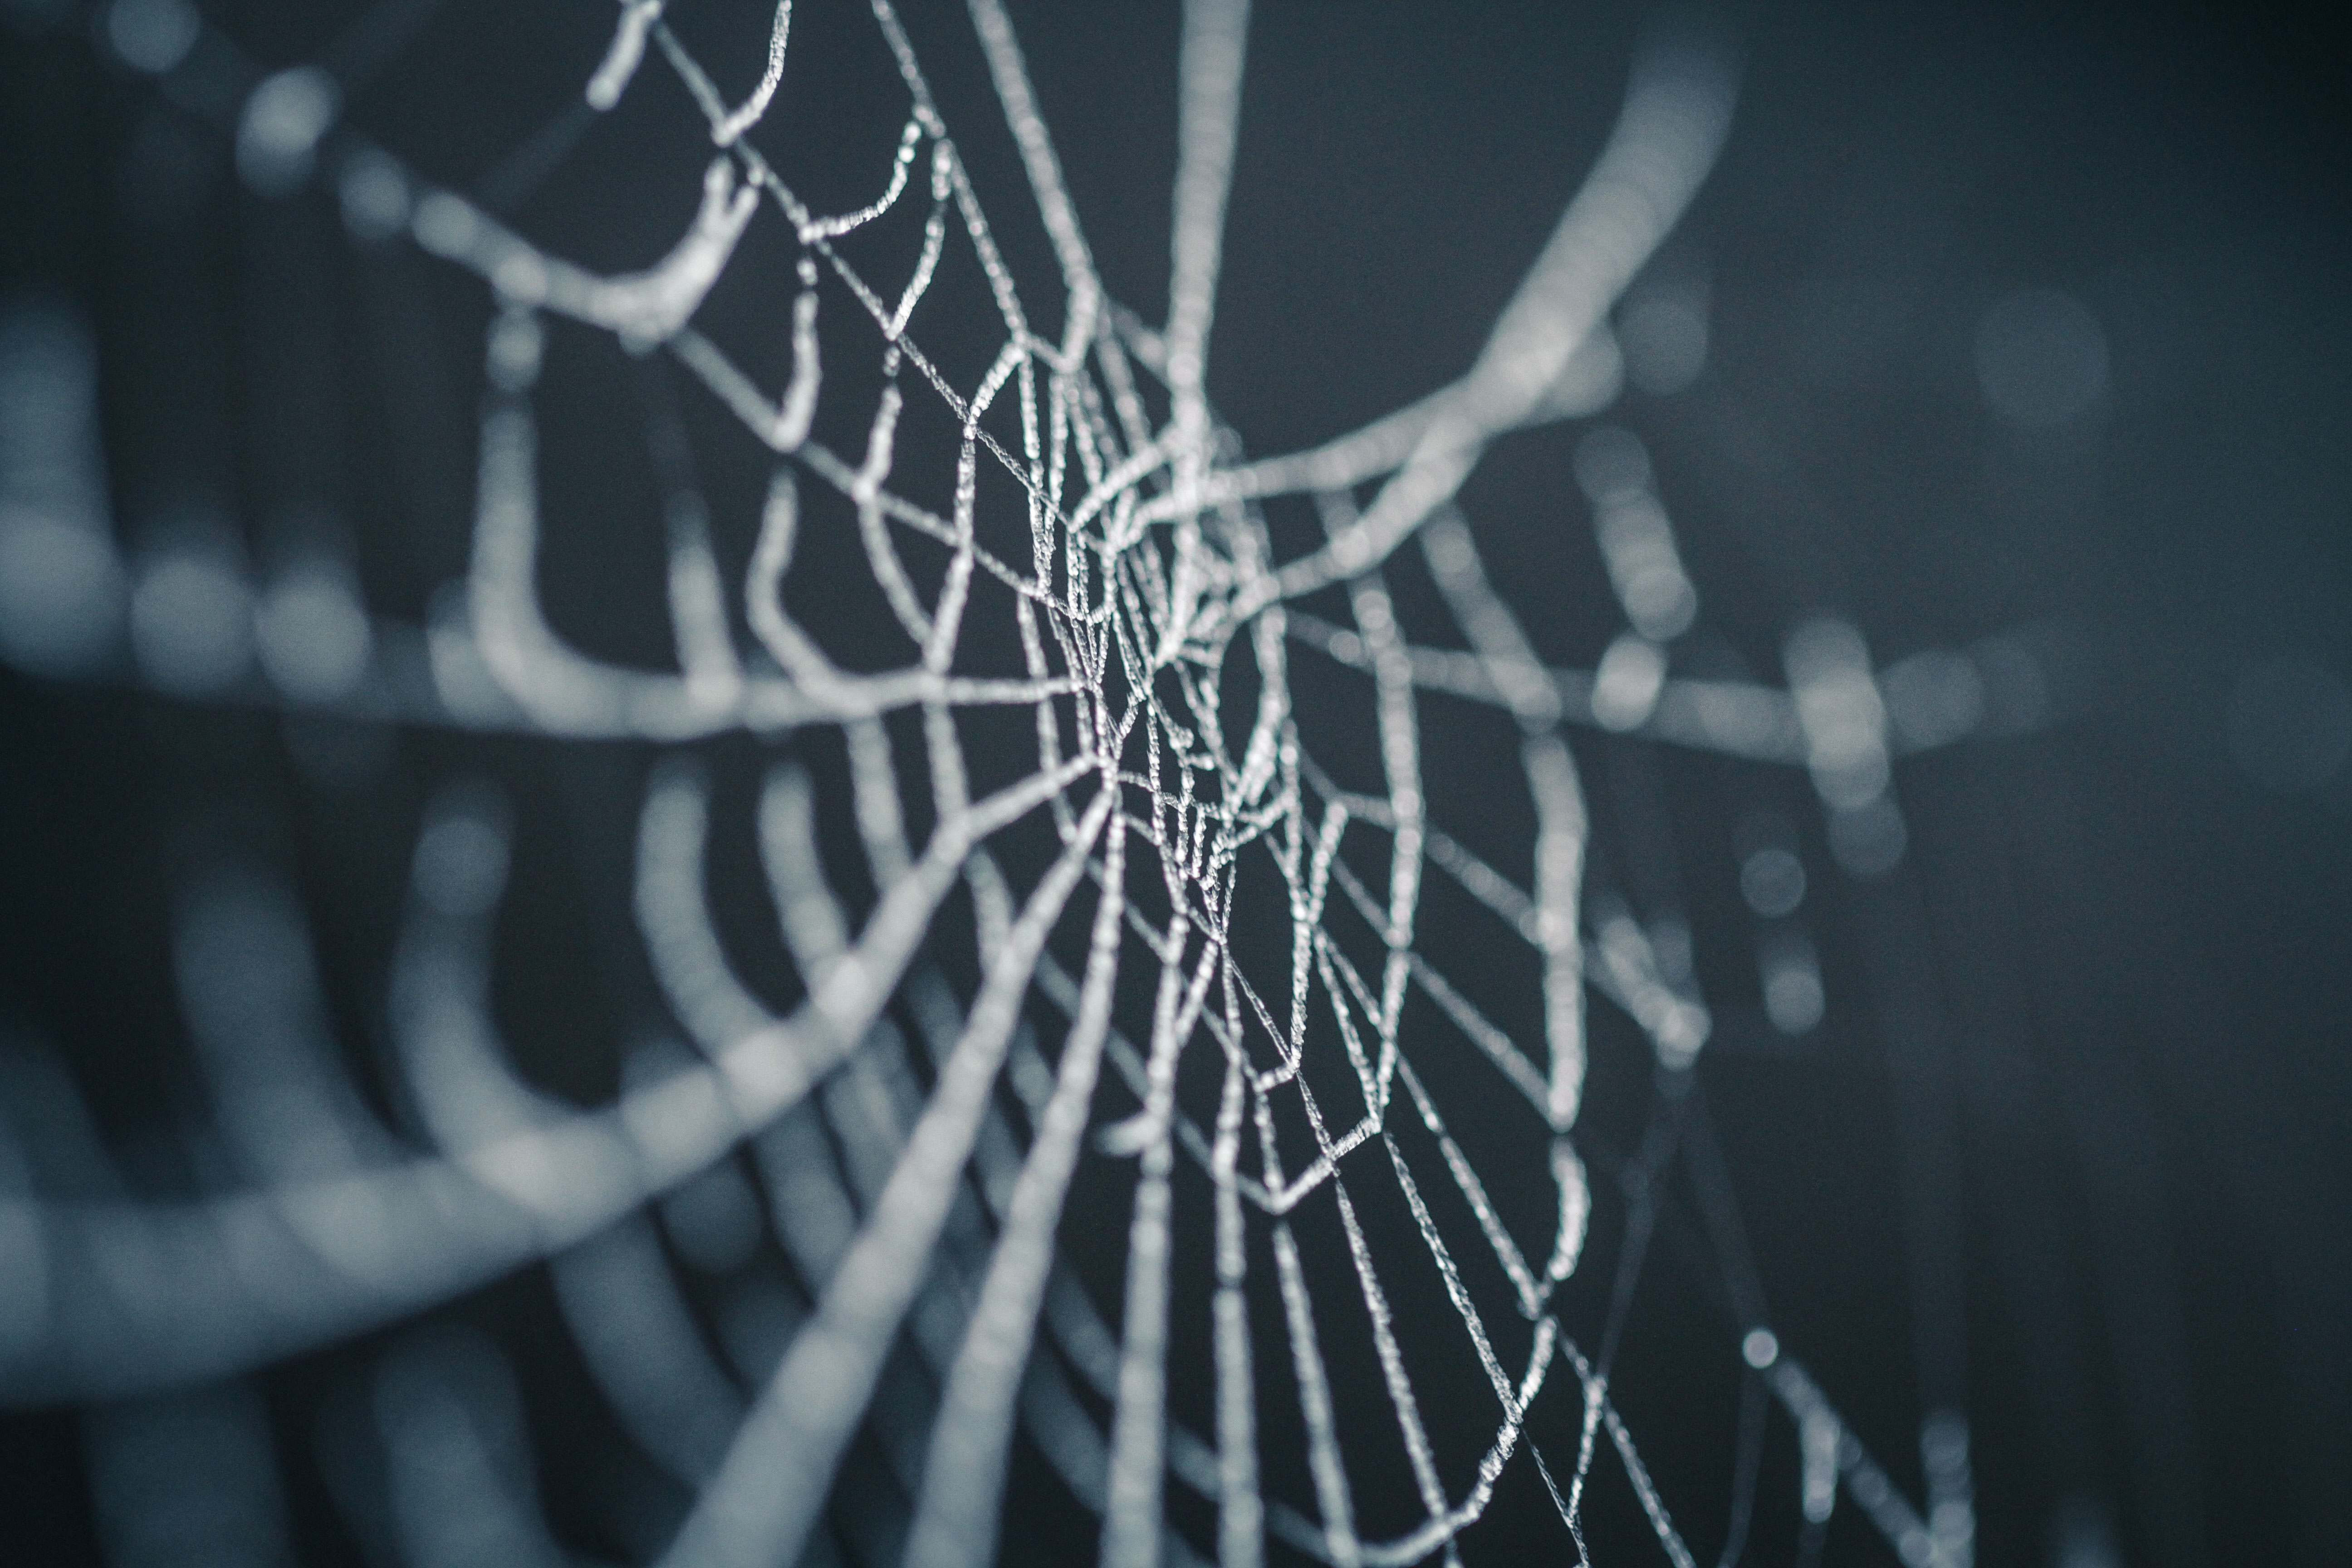
black and white, photography, line, darkness, black, monochrome, material, invertebrate, spider web, close up, spider, symmetry, arachnid, macro photography, monochrome photography